Sergei Krashchenko

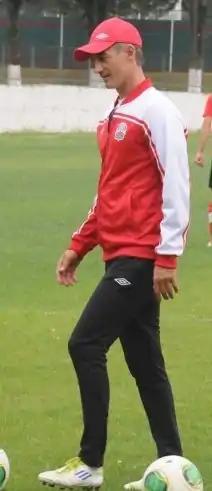
Sergei Vladimirovich Krashchenko

Sergei Vladimirovich Krashchenko (born 8 February 1970) is a Russian football coach and a former player. He works as a goalkeepers coach for FC Dynamo Makhachkala.